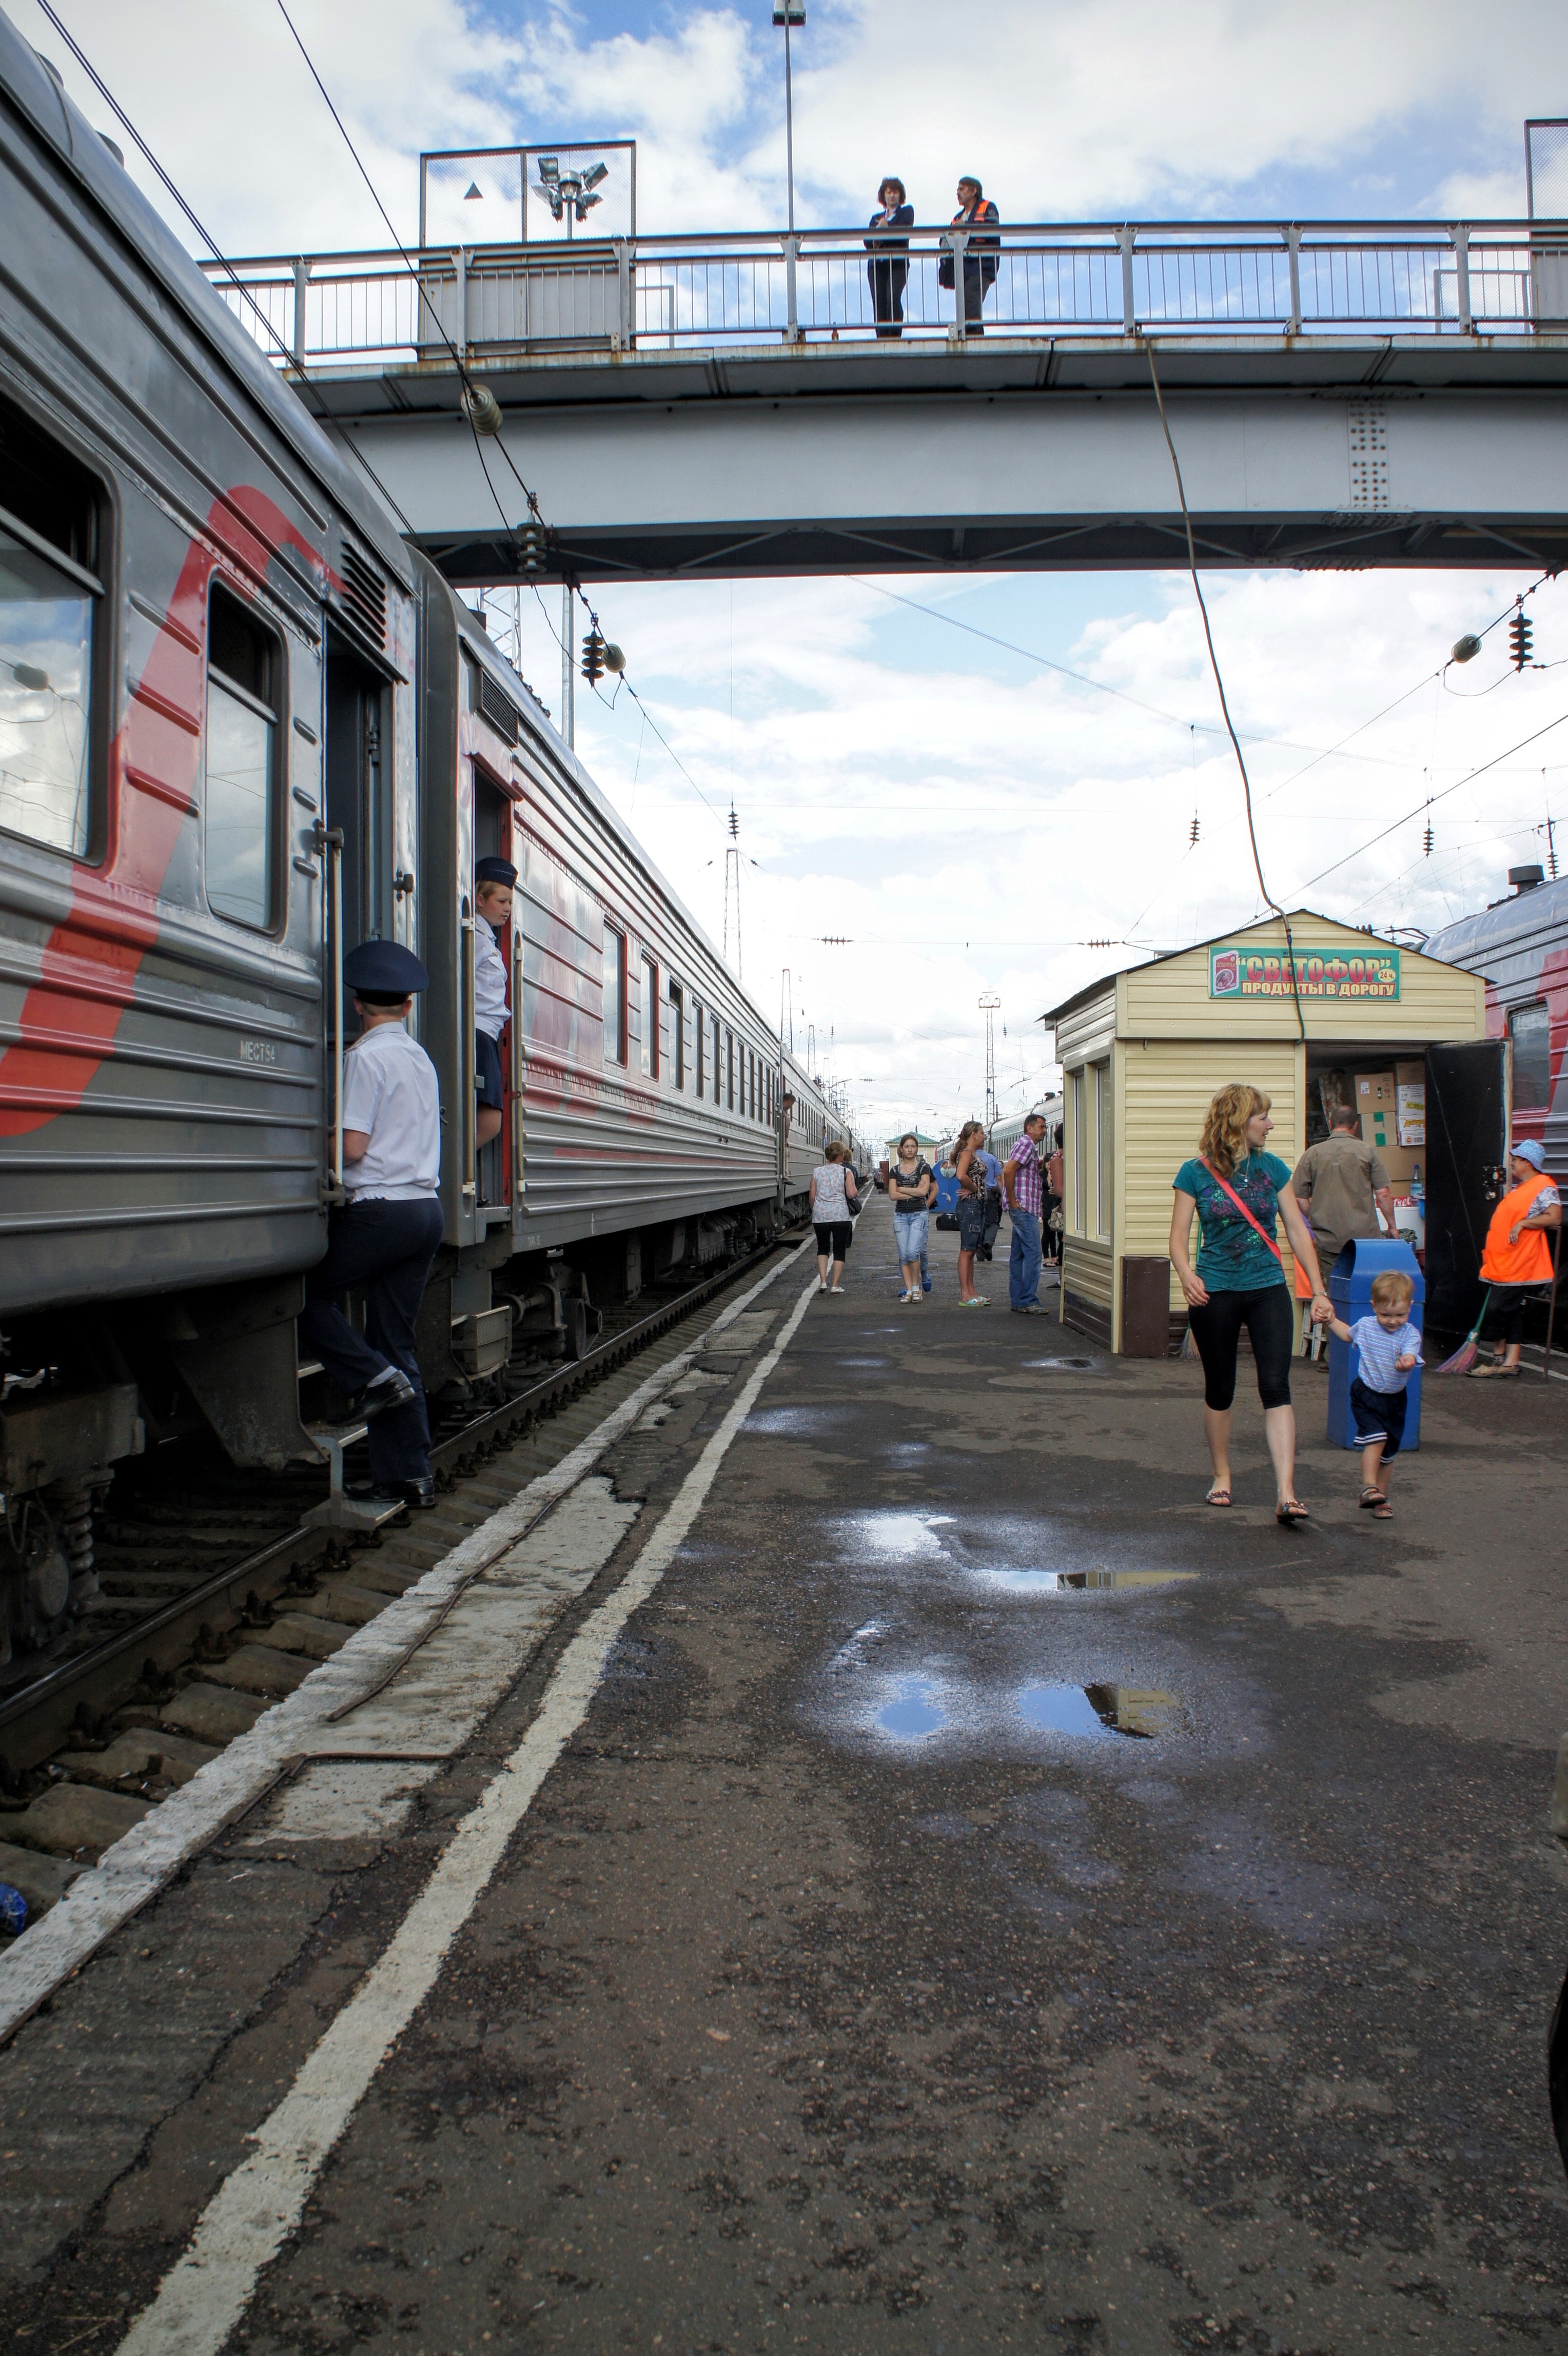
track, train, travel, transport, vehicle, drive, station, train station, rest, public transport, stop, railway station, passenger, rail transport, trans siberian railway, rolling stock